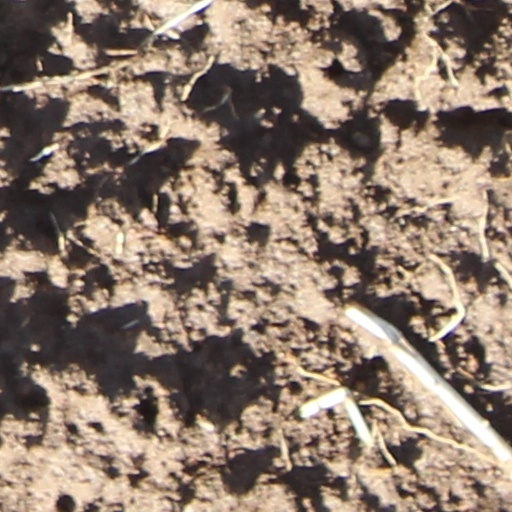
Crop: wheat